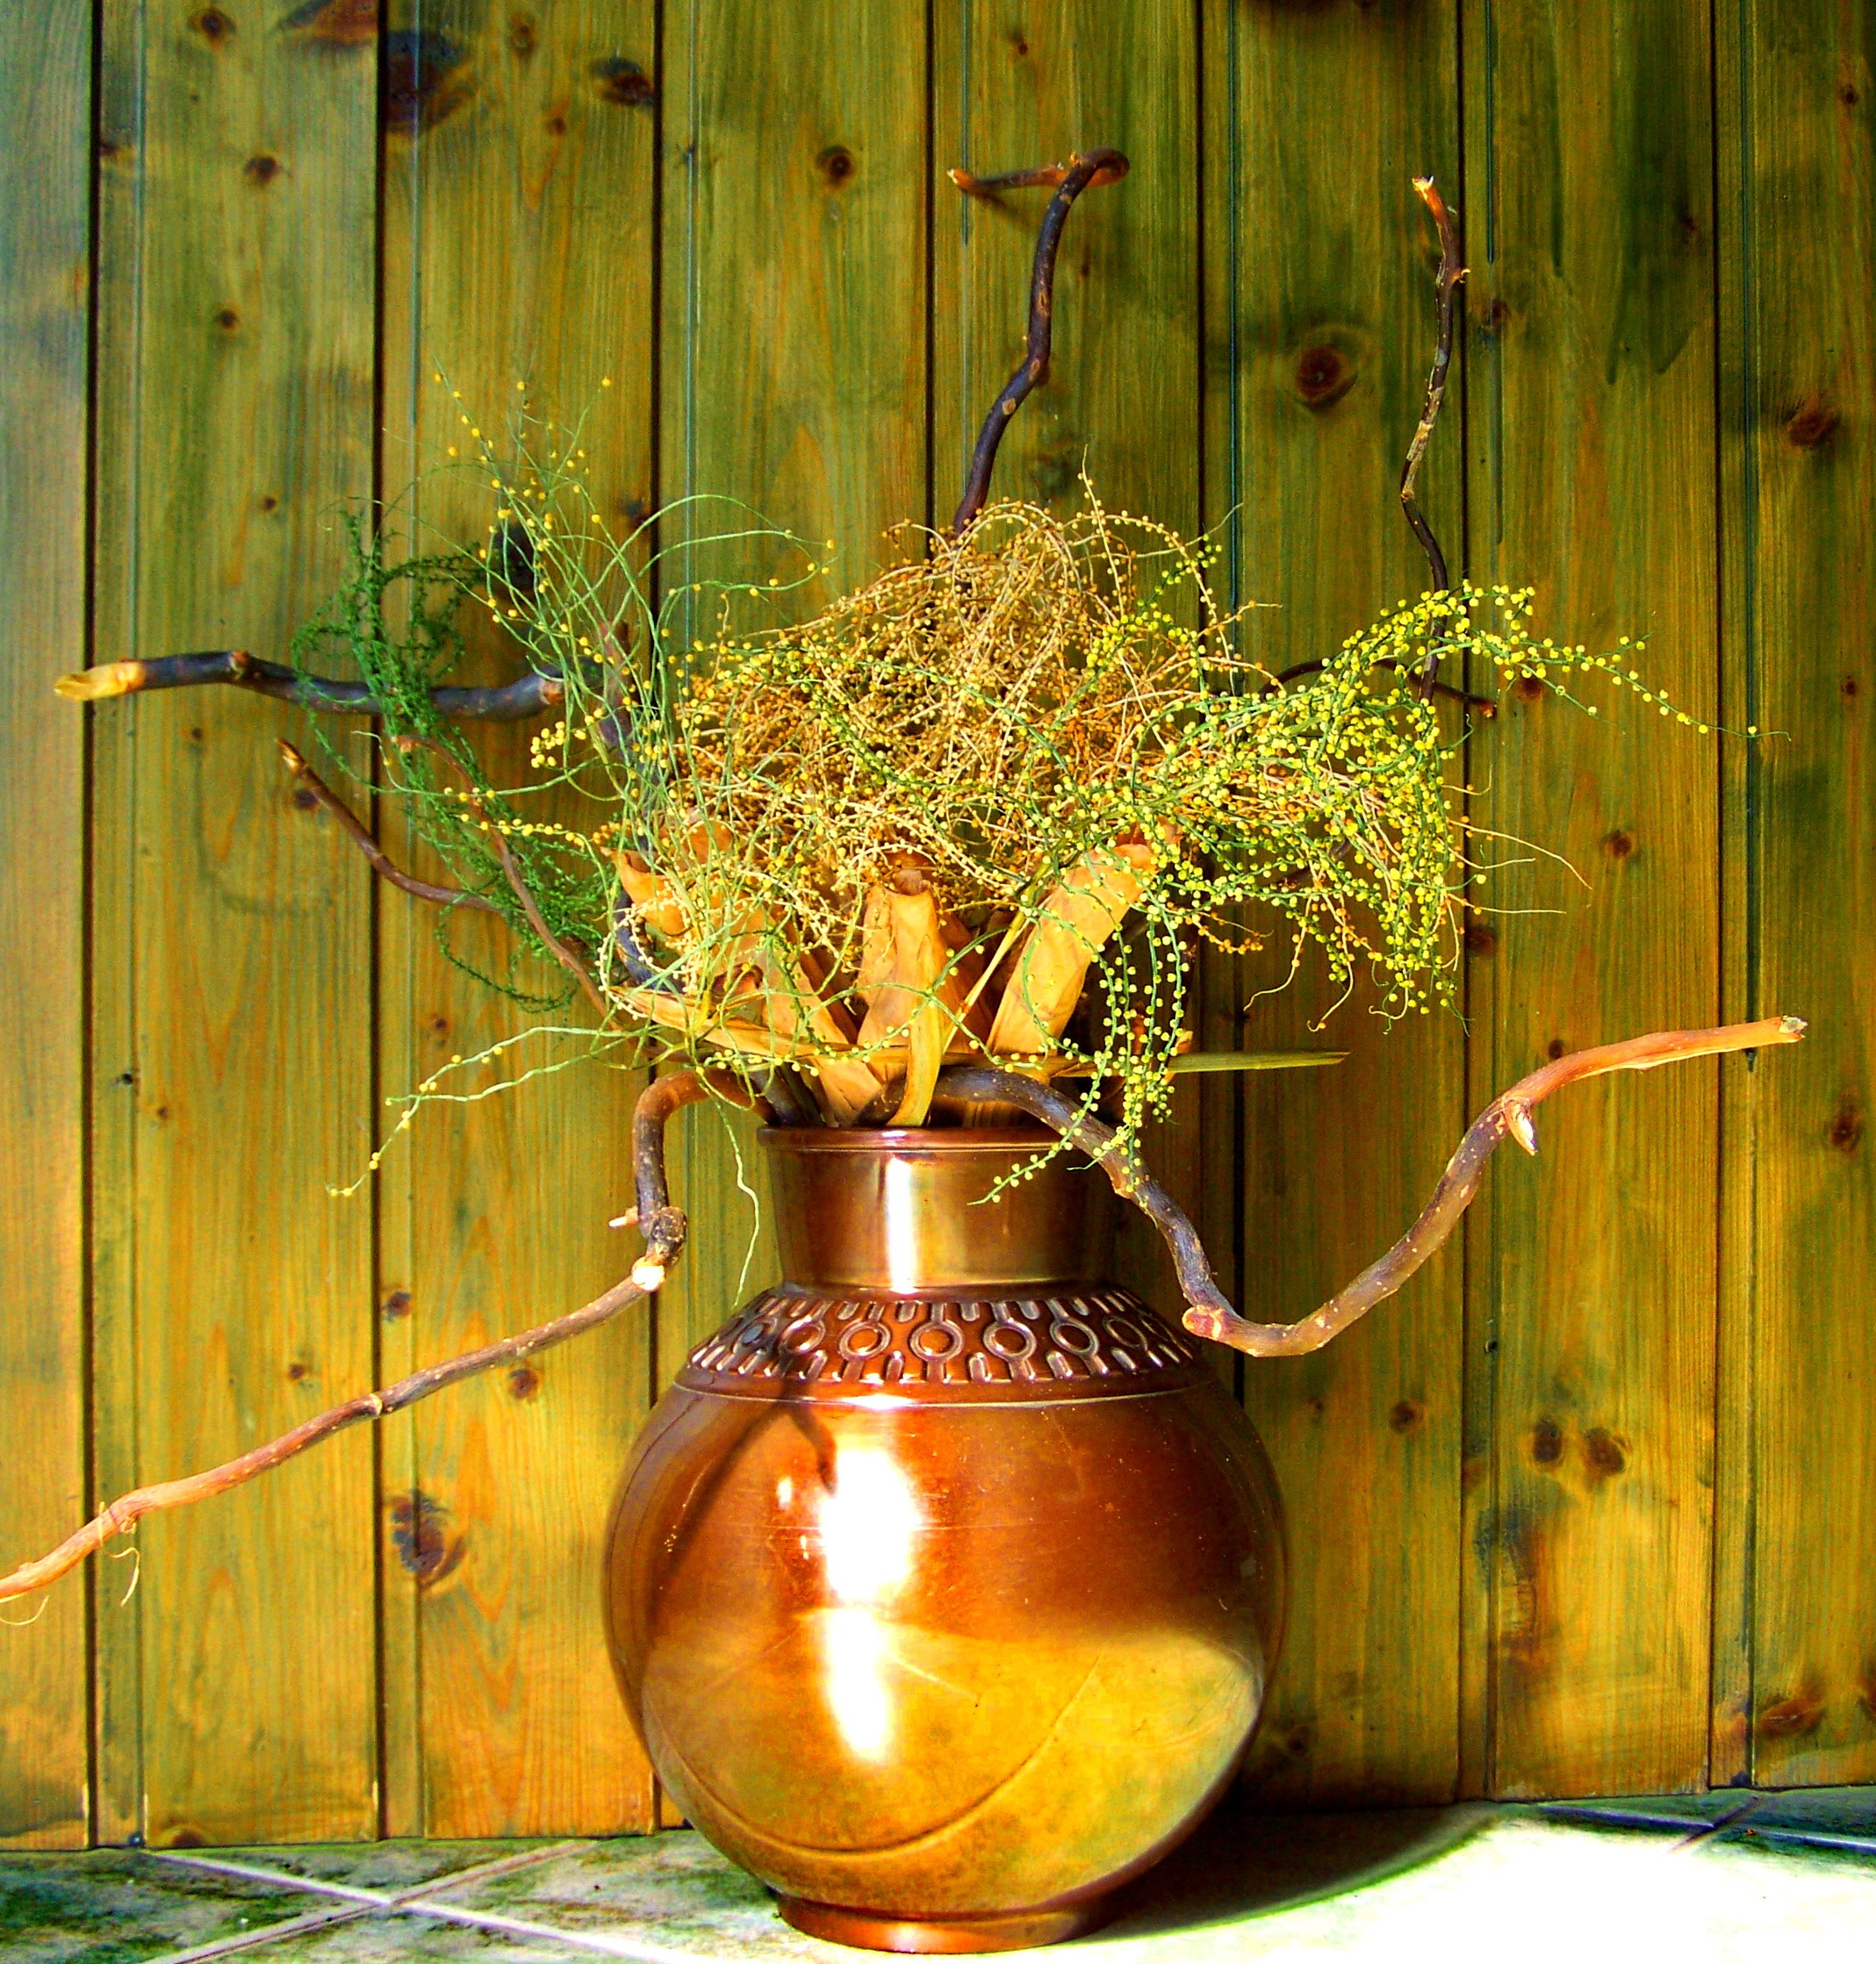
flower, green, produce, still life, painting, fantasy, floristry, still life photography, grass family, dried flower bouquet